SS Stevens

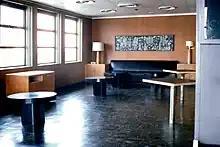
The port side section of Promenade's aft lounge showing one of the Steinberg murals (far wall)

On October 4, 1967, within a week of being purchased by the institute, "Exochorda" was towed by tugboats from the Hudson River Reserve Fleet in Jones Point, New York, to the Hoboken Yard of Bethlehem Steel Corporation in Hoboken, New Jersey, where refurbishing work prepared the ship to become a floating dormitory. The ship's engines were deactivated and the engine room and cargo hatches were sealed. External utility service ports were installed to permit connecting the ship's electrical, heating, water and sewage systems to land-based utility services. Deck equipment, including the many kingposts and booms used to load and unload the cargo holds, were removed, except for two masts. The hull was painted pristine white. Final preparation for students included adding rugs, mattresses and draperies. Additionally, the air-conditioning system was overhauled.